Erith Marshes

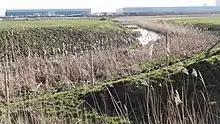
A view of Crossness Nature Reserve one of the fragments of the marshes that has remained undeveloped

Erith Marshes is an area of grazing marsh beside the south bank of River Thames in Greater London, England.